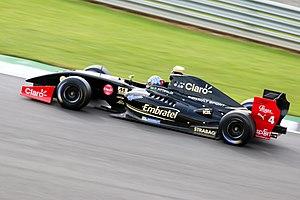
Pietro Fittipaldi da Cruz, plus connu sous le nom de Pietro Fittipaldi, né le 25 juin 1996 à Miami, est un pilote automobile brésilien qui participe en 2020 au championnat de Super Formula avec l'écurie B-MAX Racing with Motopark. Petit-fils du double champion du monde de Formule 1 Emerson Fittipaldi, il est également pilote de réserve de Haas F1 Team.